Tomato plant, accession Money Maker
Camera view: tilt-top (135 deg); turntable rotation: 60 degrees
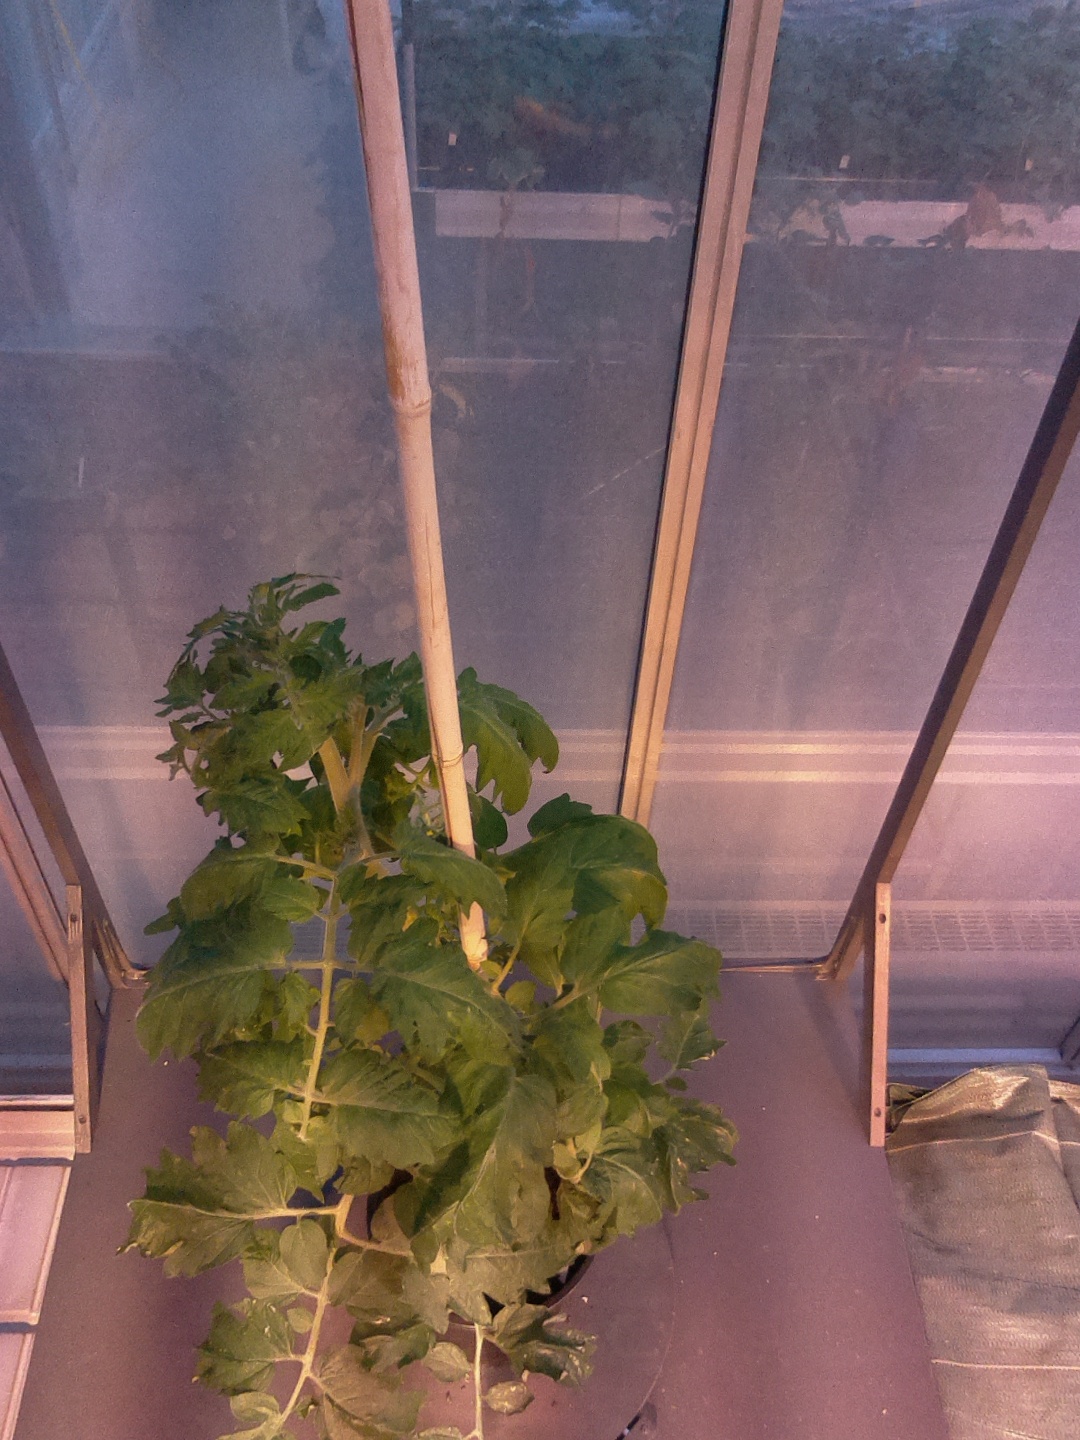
BBCH growth stage 60: First flowers open